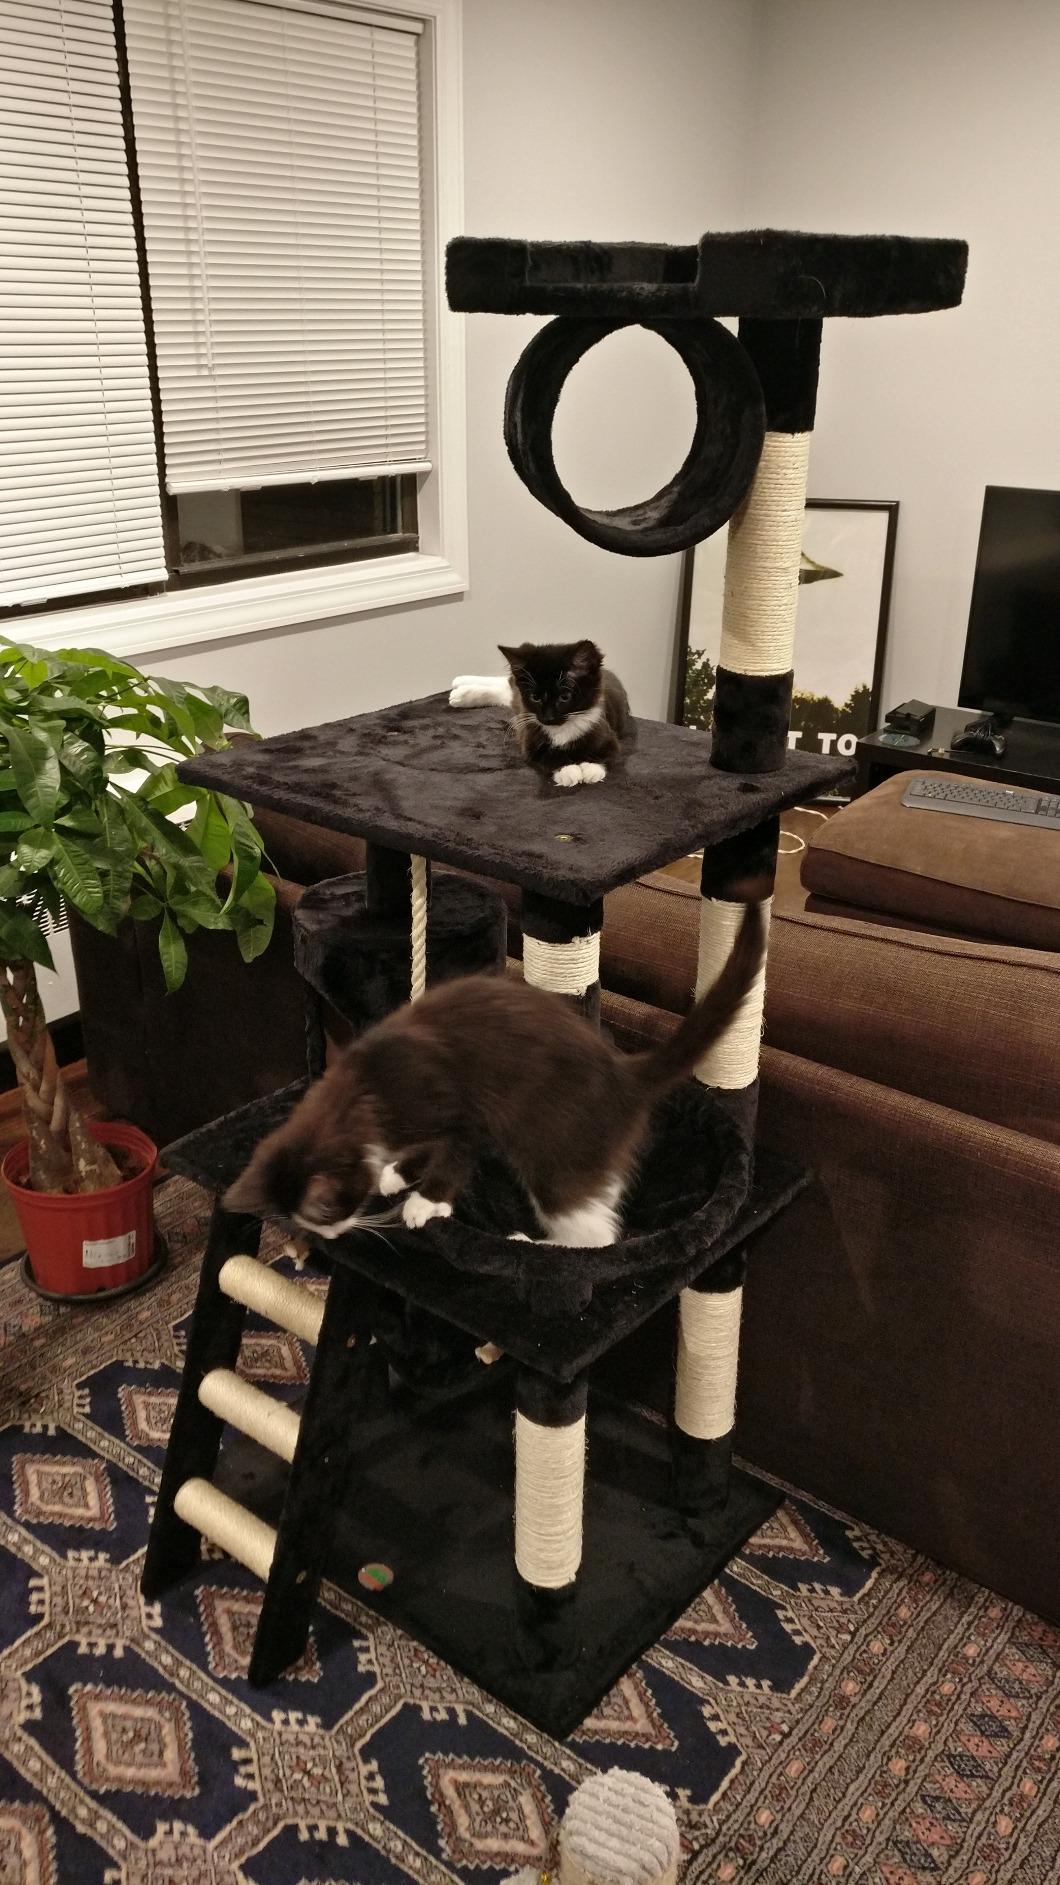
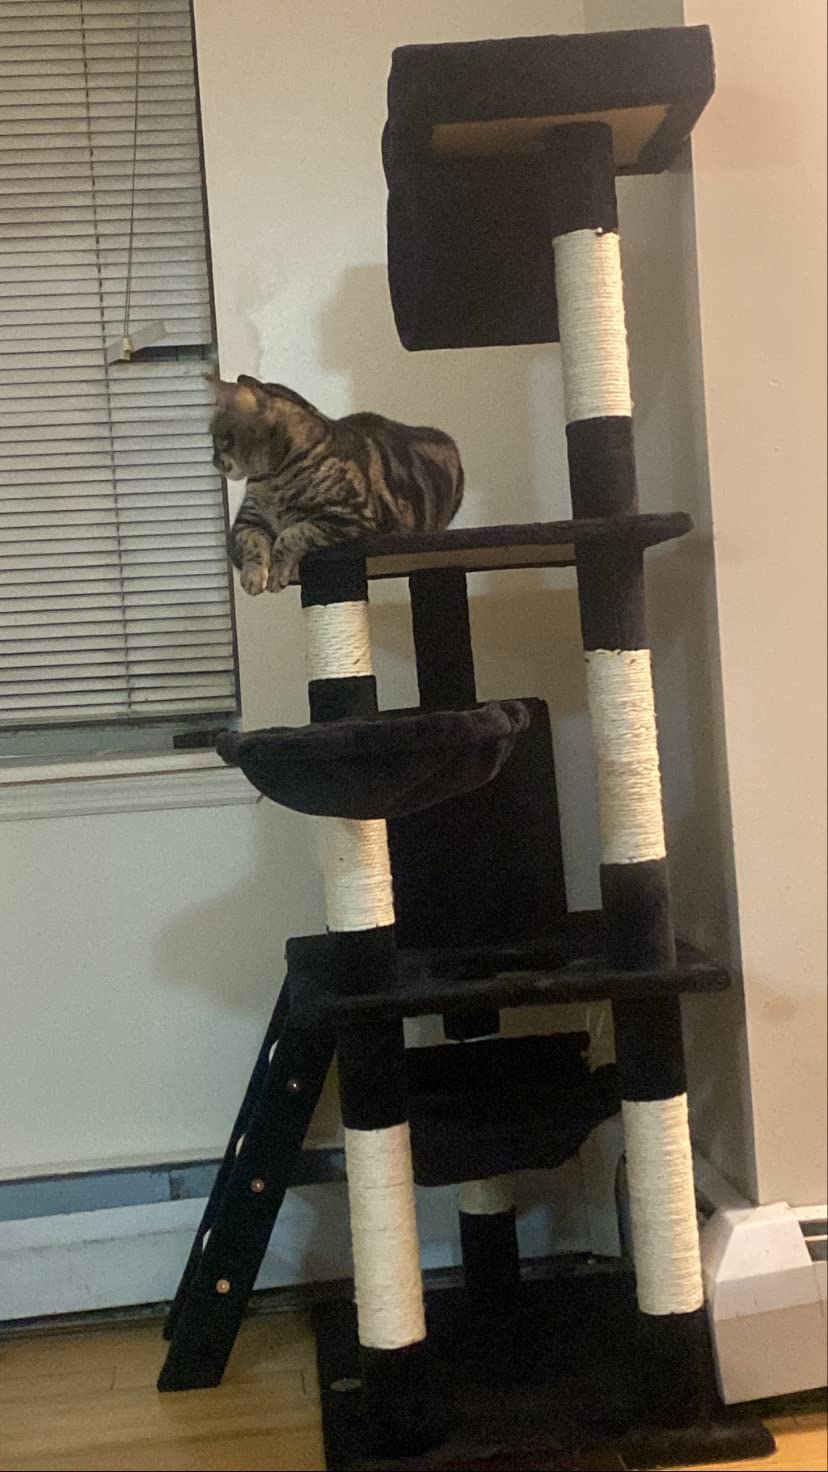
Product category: items_cat tree
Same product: yes